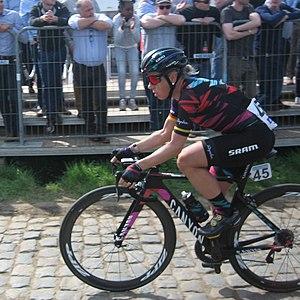
La Saison 2017 de l'équipe Canyon-SRAM Racing est la seizième de la formation si on considère que la structure remonte à la T-Mobile de 2002. L'effectif est l'équipe est quasiment stable. La championne du monde 2014, Pauline Ferrand-Prévot, la rejoint, ainsi qu'une ancienne marathonienne : Leah Thorvilson.